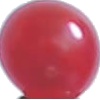
Label: redcurrant